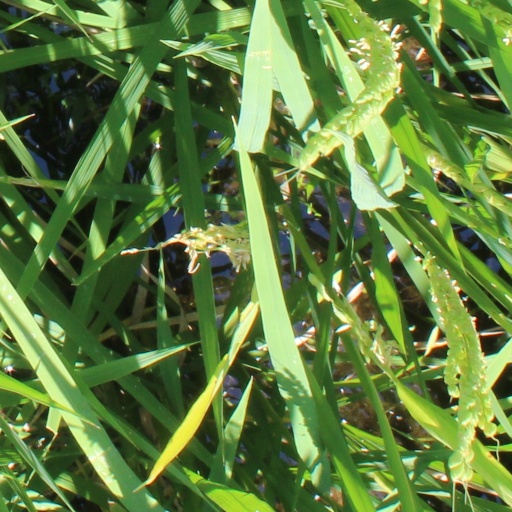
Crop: rice